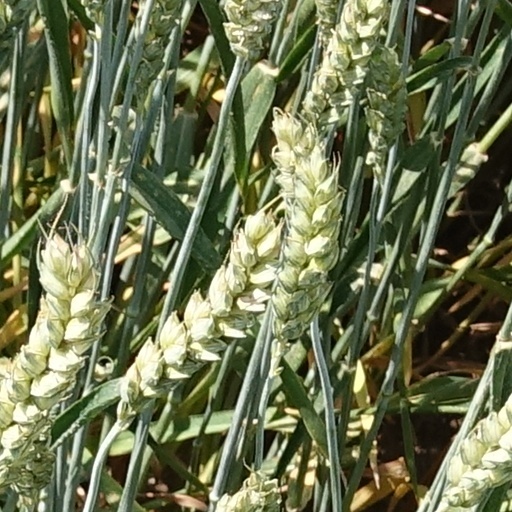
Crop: wheat